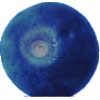
Label: huckleberry